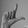
ASL letter: L